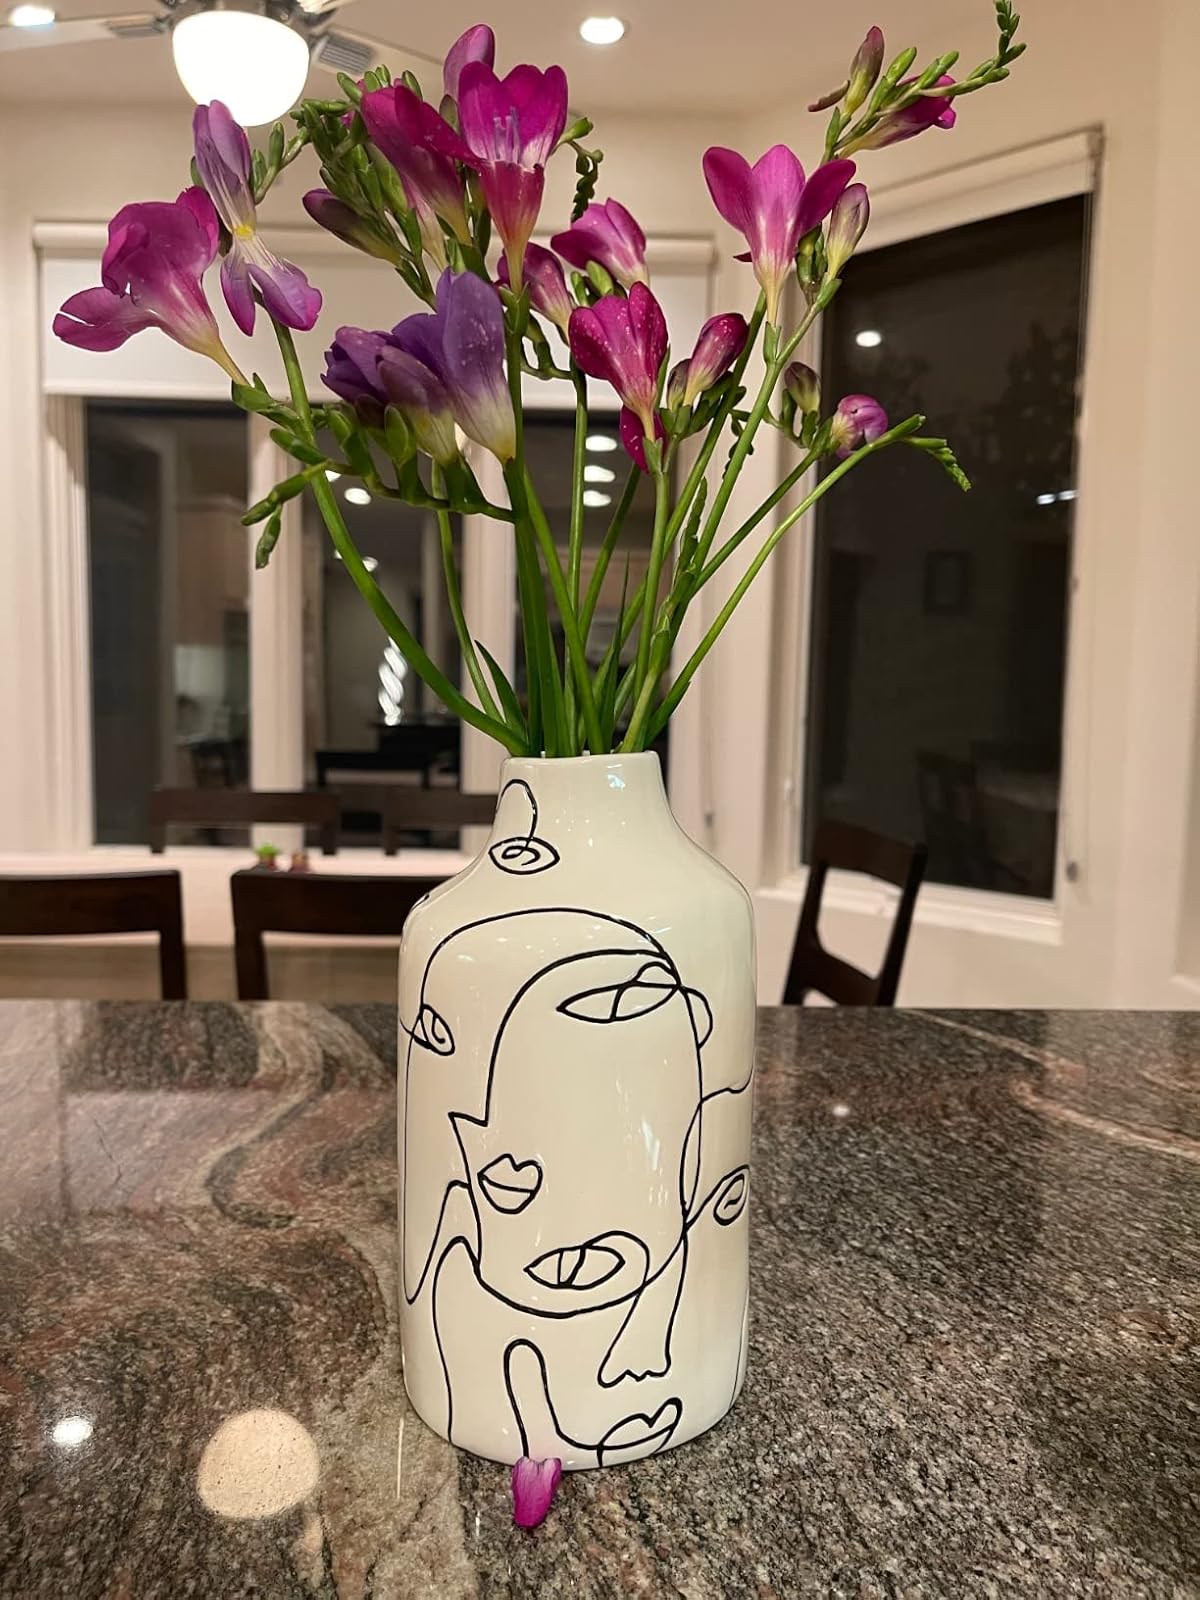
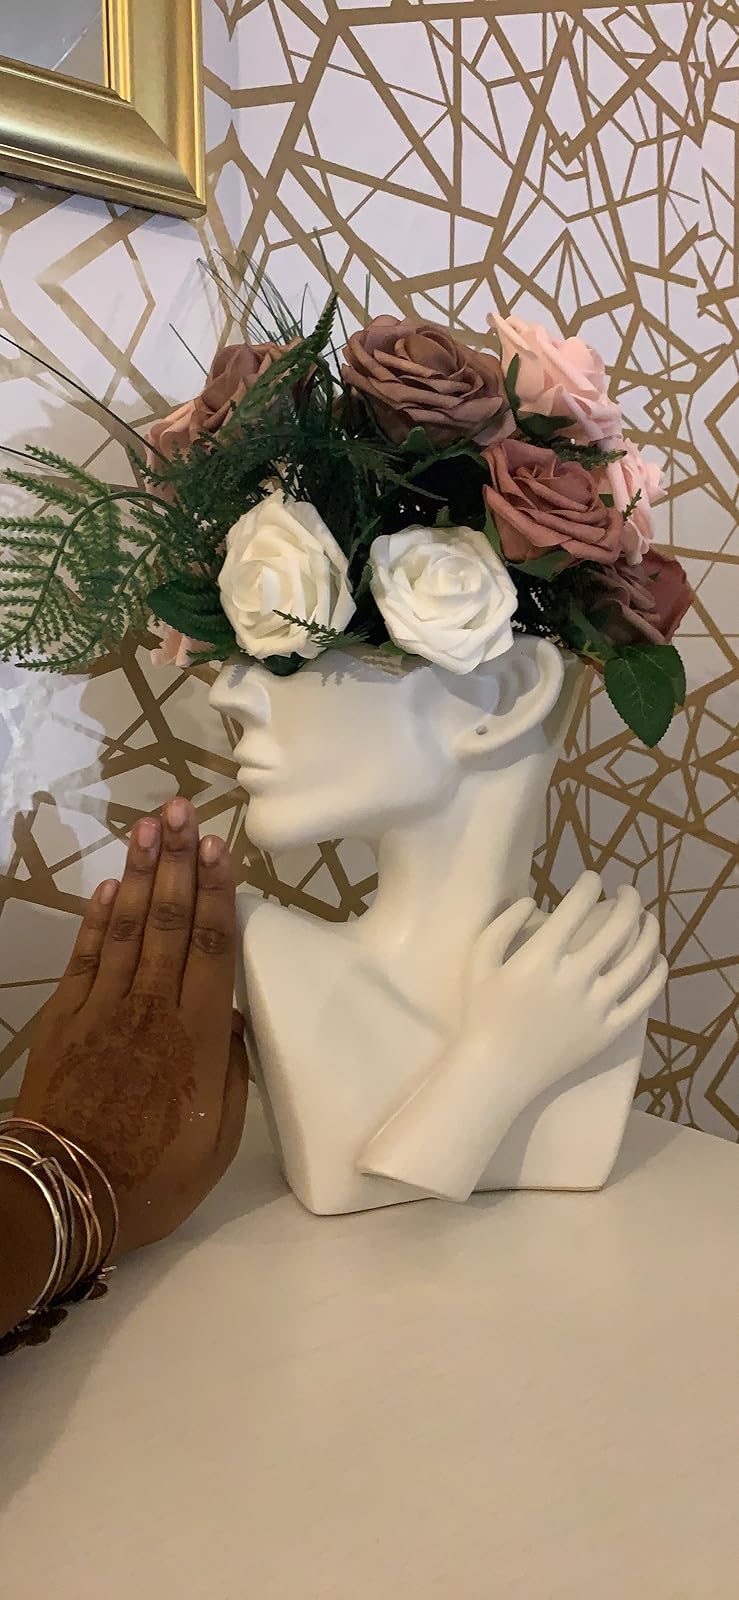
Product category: vase
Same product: no